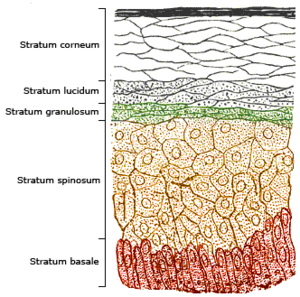
La vitamine D est une vitamine liposoluble. C'est une hormone retrouvée dans l'alimentation et synthétisée dans l'organisme humain à partir d'un dérivé du cholestérol ou d’ergostérol sous l'action des rayonnements UVB du Soleil.
La couche stratum lucidum, aussi appelée couche claire, est une couche morte homogène qui ne s'observe que dans la peau épaisse et correspond à une zone de transition entre le stratum granulosum et le stratum corneum de l'épiderme. Elle est constituée de trois ou quatre assises de cellules jointives légèrement acidophiles qui ont un aspect translucide car leur endoplasme contient une substance huileuse produit de la transformation de la kératohyaline. Ces cellules sont claires car leur noyau disparaît, remplacé par une vacuole. Dans ces cellules, la profilaggrine se transforme en filaggrine.
Les cornéocytes, appelées aussi cellules cornées, sont des cellules apoptotiques de la couche cornée résultant du processus de maturation dite de « kératinisation » ou différenciation terminale de l'épiderme. Les cornéocytes sont ainsi des kératinocytes dont le cytoplasme est rempli de trousseaux fibrillaires formés à partir des filaments de kératine et des grains de kératohyaline.
Le stratum granulosum constitue la dernière couche de cellules nucléées de l'épiderme. Elle est formée, selon l'importance de la kératinisation, d'une à quatre assises cellulaires aplaties dont le noyau commence à dégénérer. Le cytoplasme des cellules de la couche granuleuse contient des grains de kératohyaline, précurseur de la kératine, et des lipides qui permettent l'élaboration de la graisse épidermique.
Le stratum spinosum, appelé aussi couche de Malpighi ou couche épineuse, est un tissu épidermique constitué de cellules moins hautes que la couche basale, les cellules cubiques.
Le stratum corneum ou couche cornée, est la couche cellulaire la plus superficielle de l'épiderme, le tissu le plus superficiel de la peau. Elle est composée principalement de cellules mortes appelées cornéocytes dont la perte du noyau cellulaire résulte de la différenciation épidermique.
En anatomie, l’épiderme est la couche superficielle de la peau dont la surface est formée de cellules mortes kératinisées qui desquament. Son épaisseur est variable selon les endroits du corps. Il est formé d'un tissu épithélial stratifié, kératinisé, pavimenteux, squameux et non vascularisé qui recouvre le derme. Les kératinocytes sont le principal type cellulaire représenté dans ce tissu, cellules extrêmement dynamiques qui subissent une prolifération et une différenciation permanentes aux termes desquelles elles se transforment en cellules mortes, s'éliminant régulièrement par desquamation. L’origine embryologique de l’épiderme est dans l’ectoderme, feuillet externe de l’embryon.